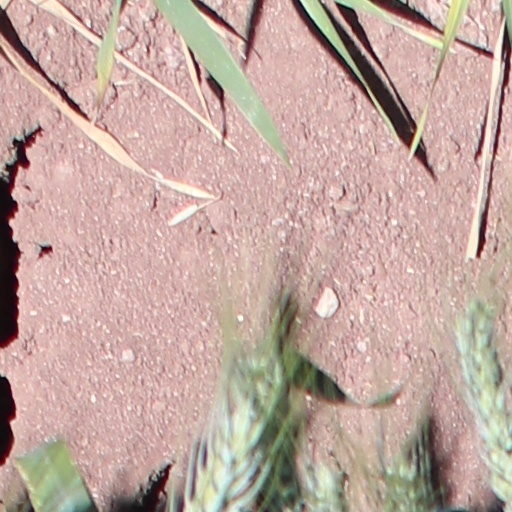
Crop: wheat